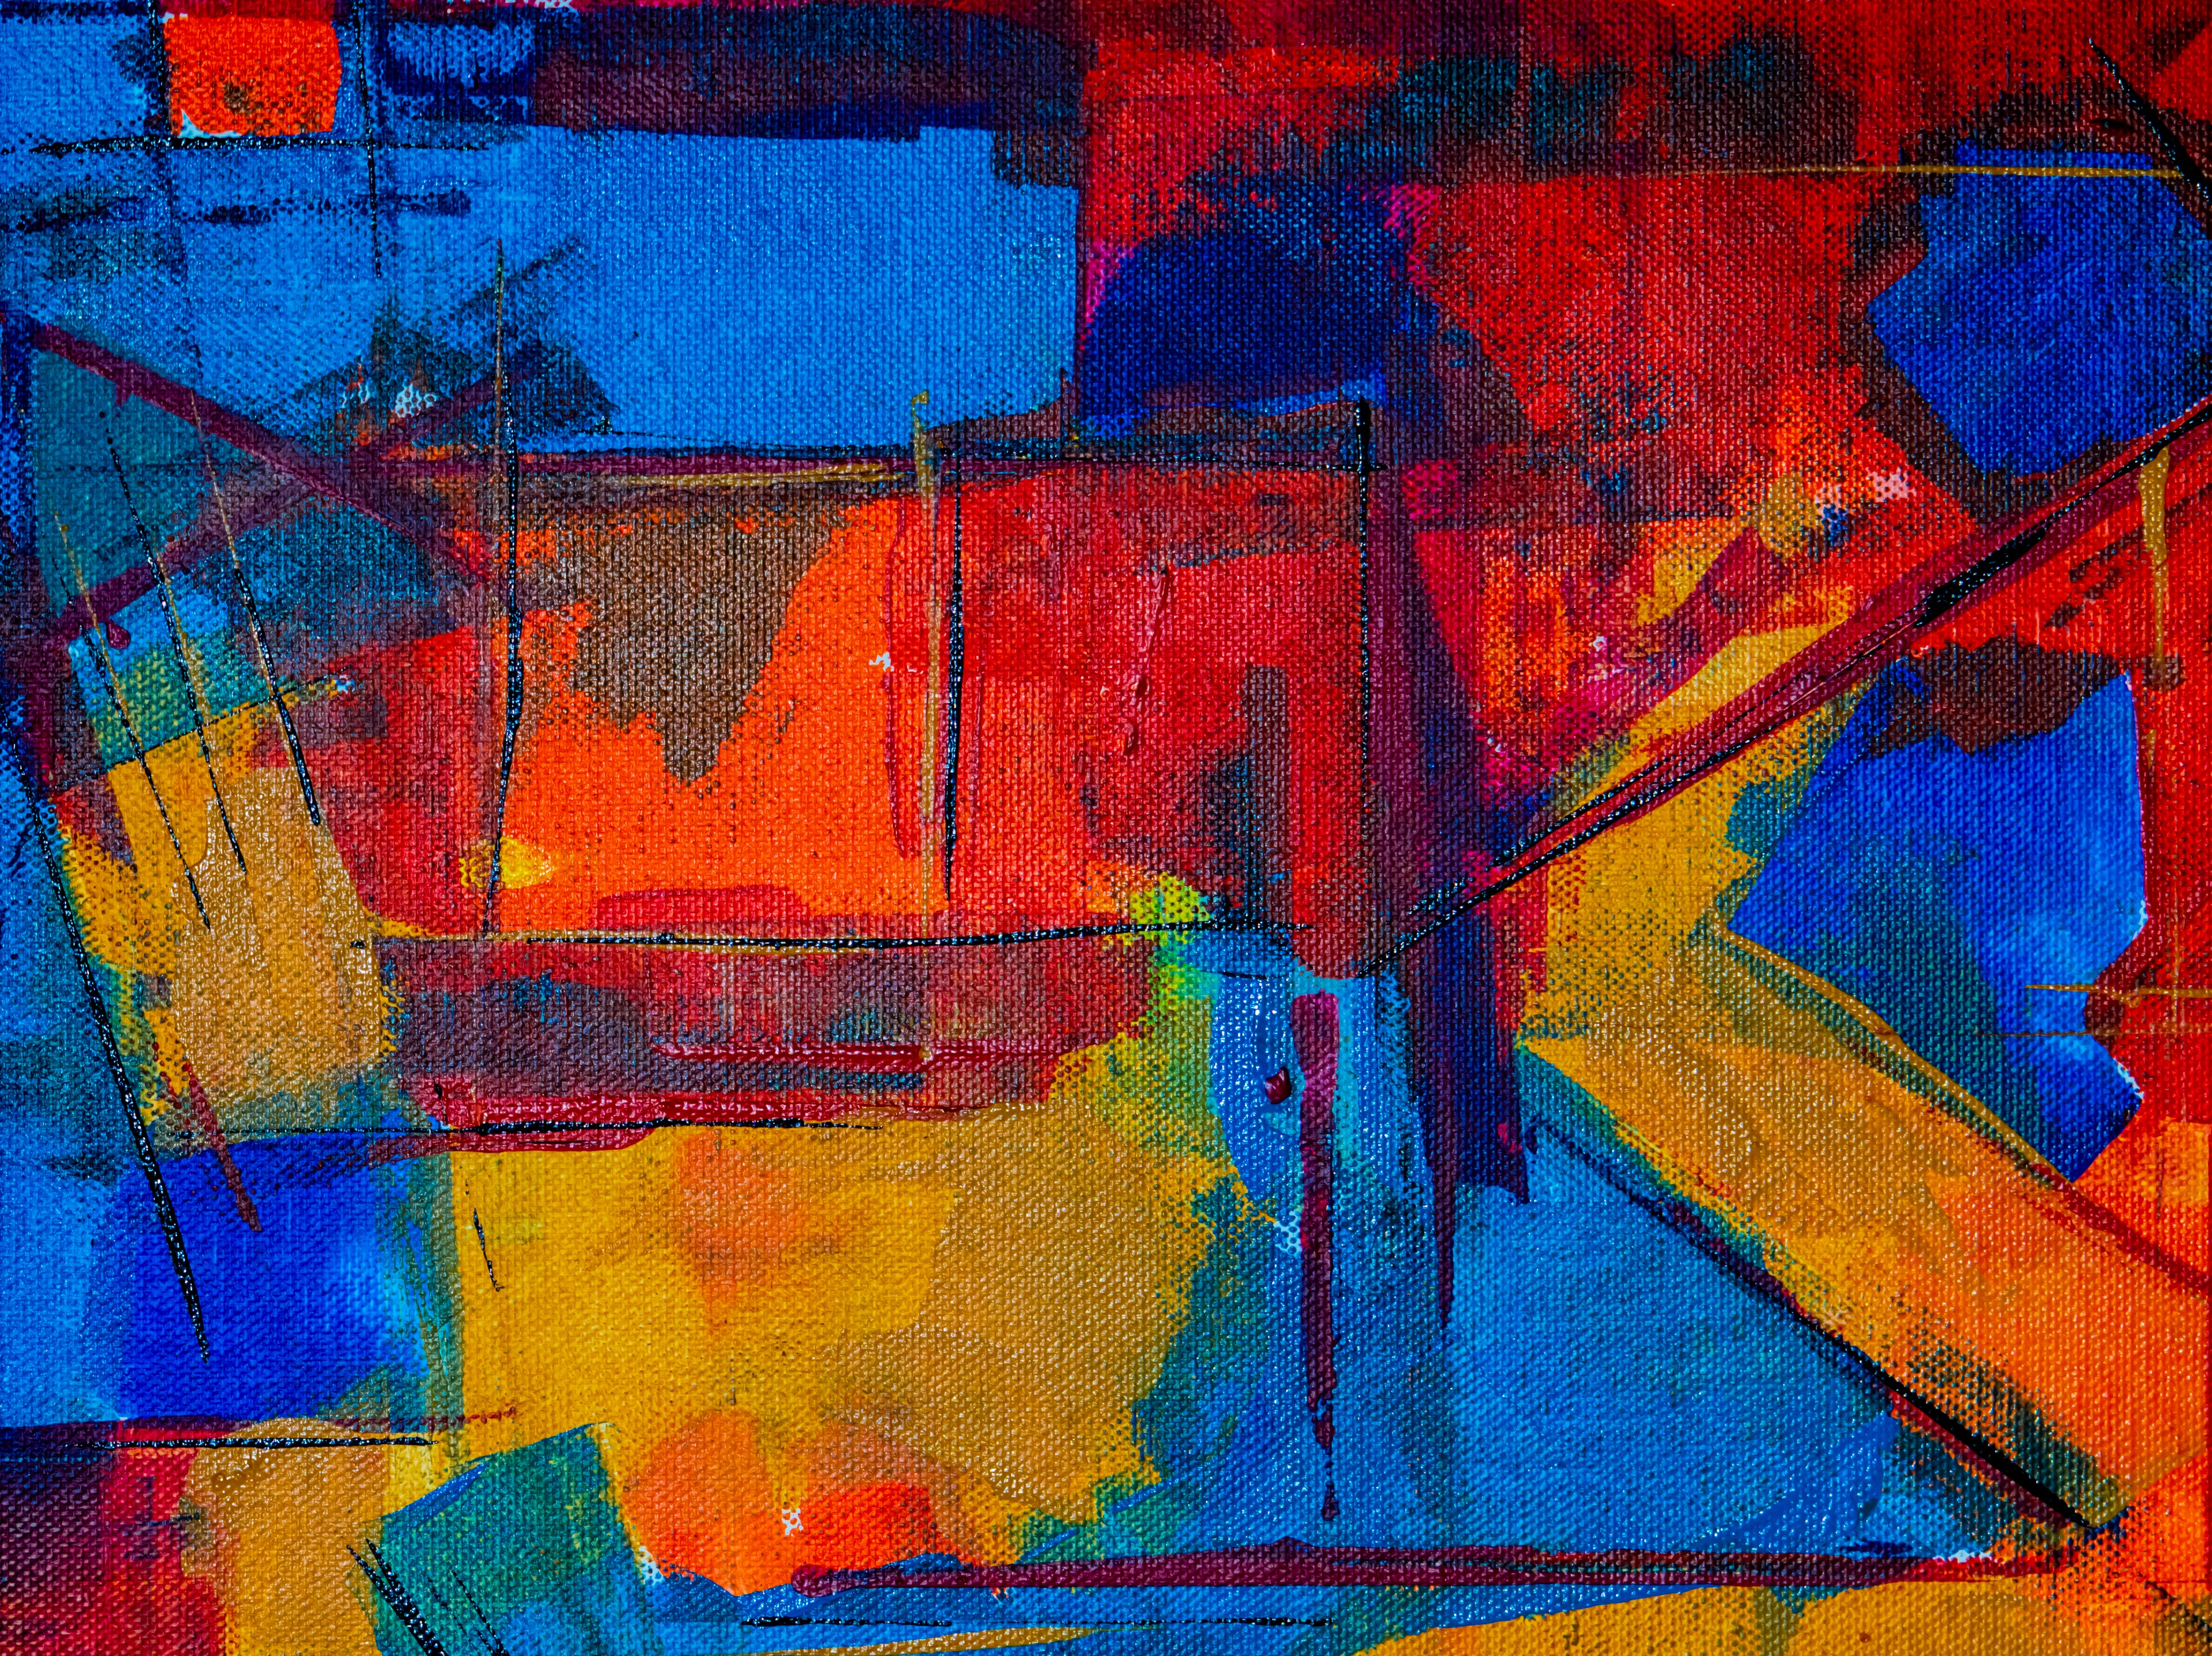
modern art, painting, blue, red, art, orange, acrylic paint, yellow, visual arts, paint, Colorfulness, child art, artwork, still life, watercolor paint, Tints and shades